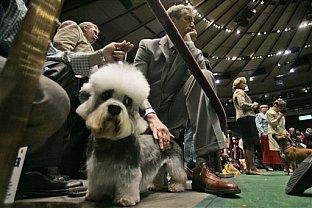
Dandie_Dinmont